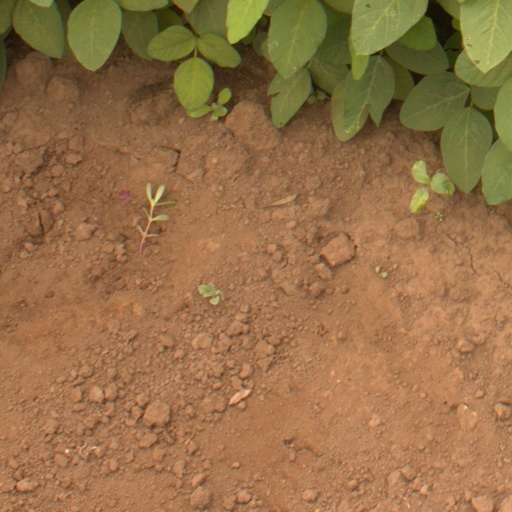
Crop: soybean